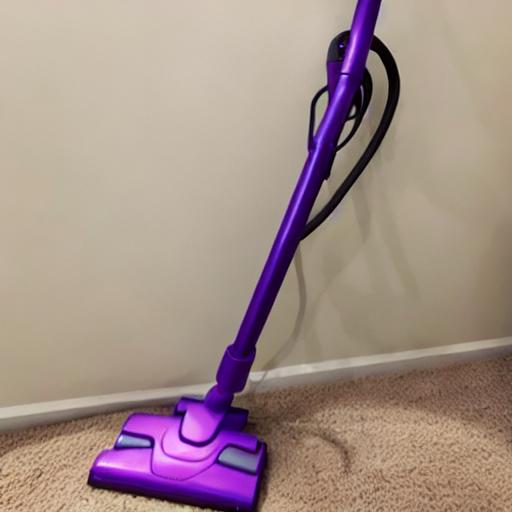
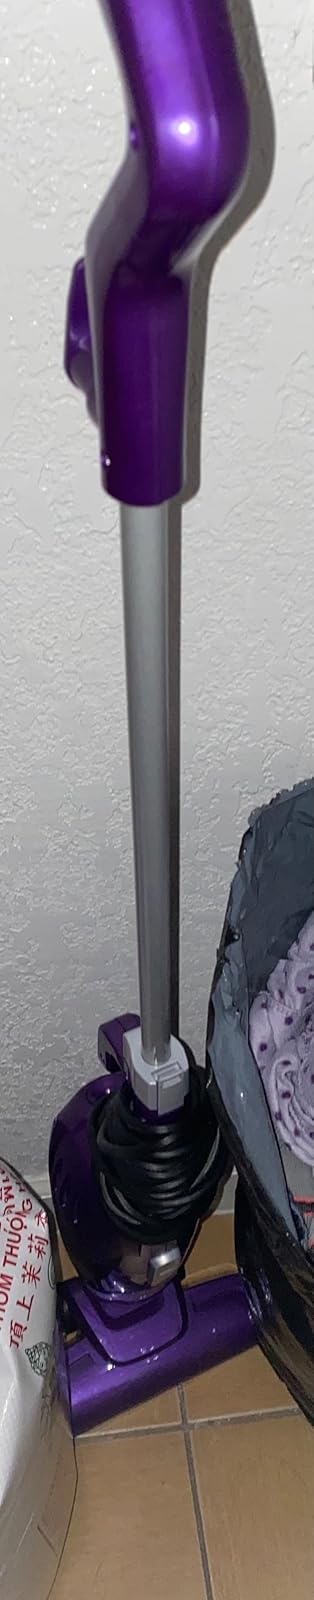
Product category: items_vacuum
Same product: no